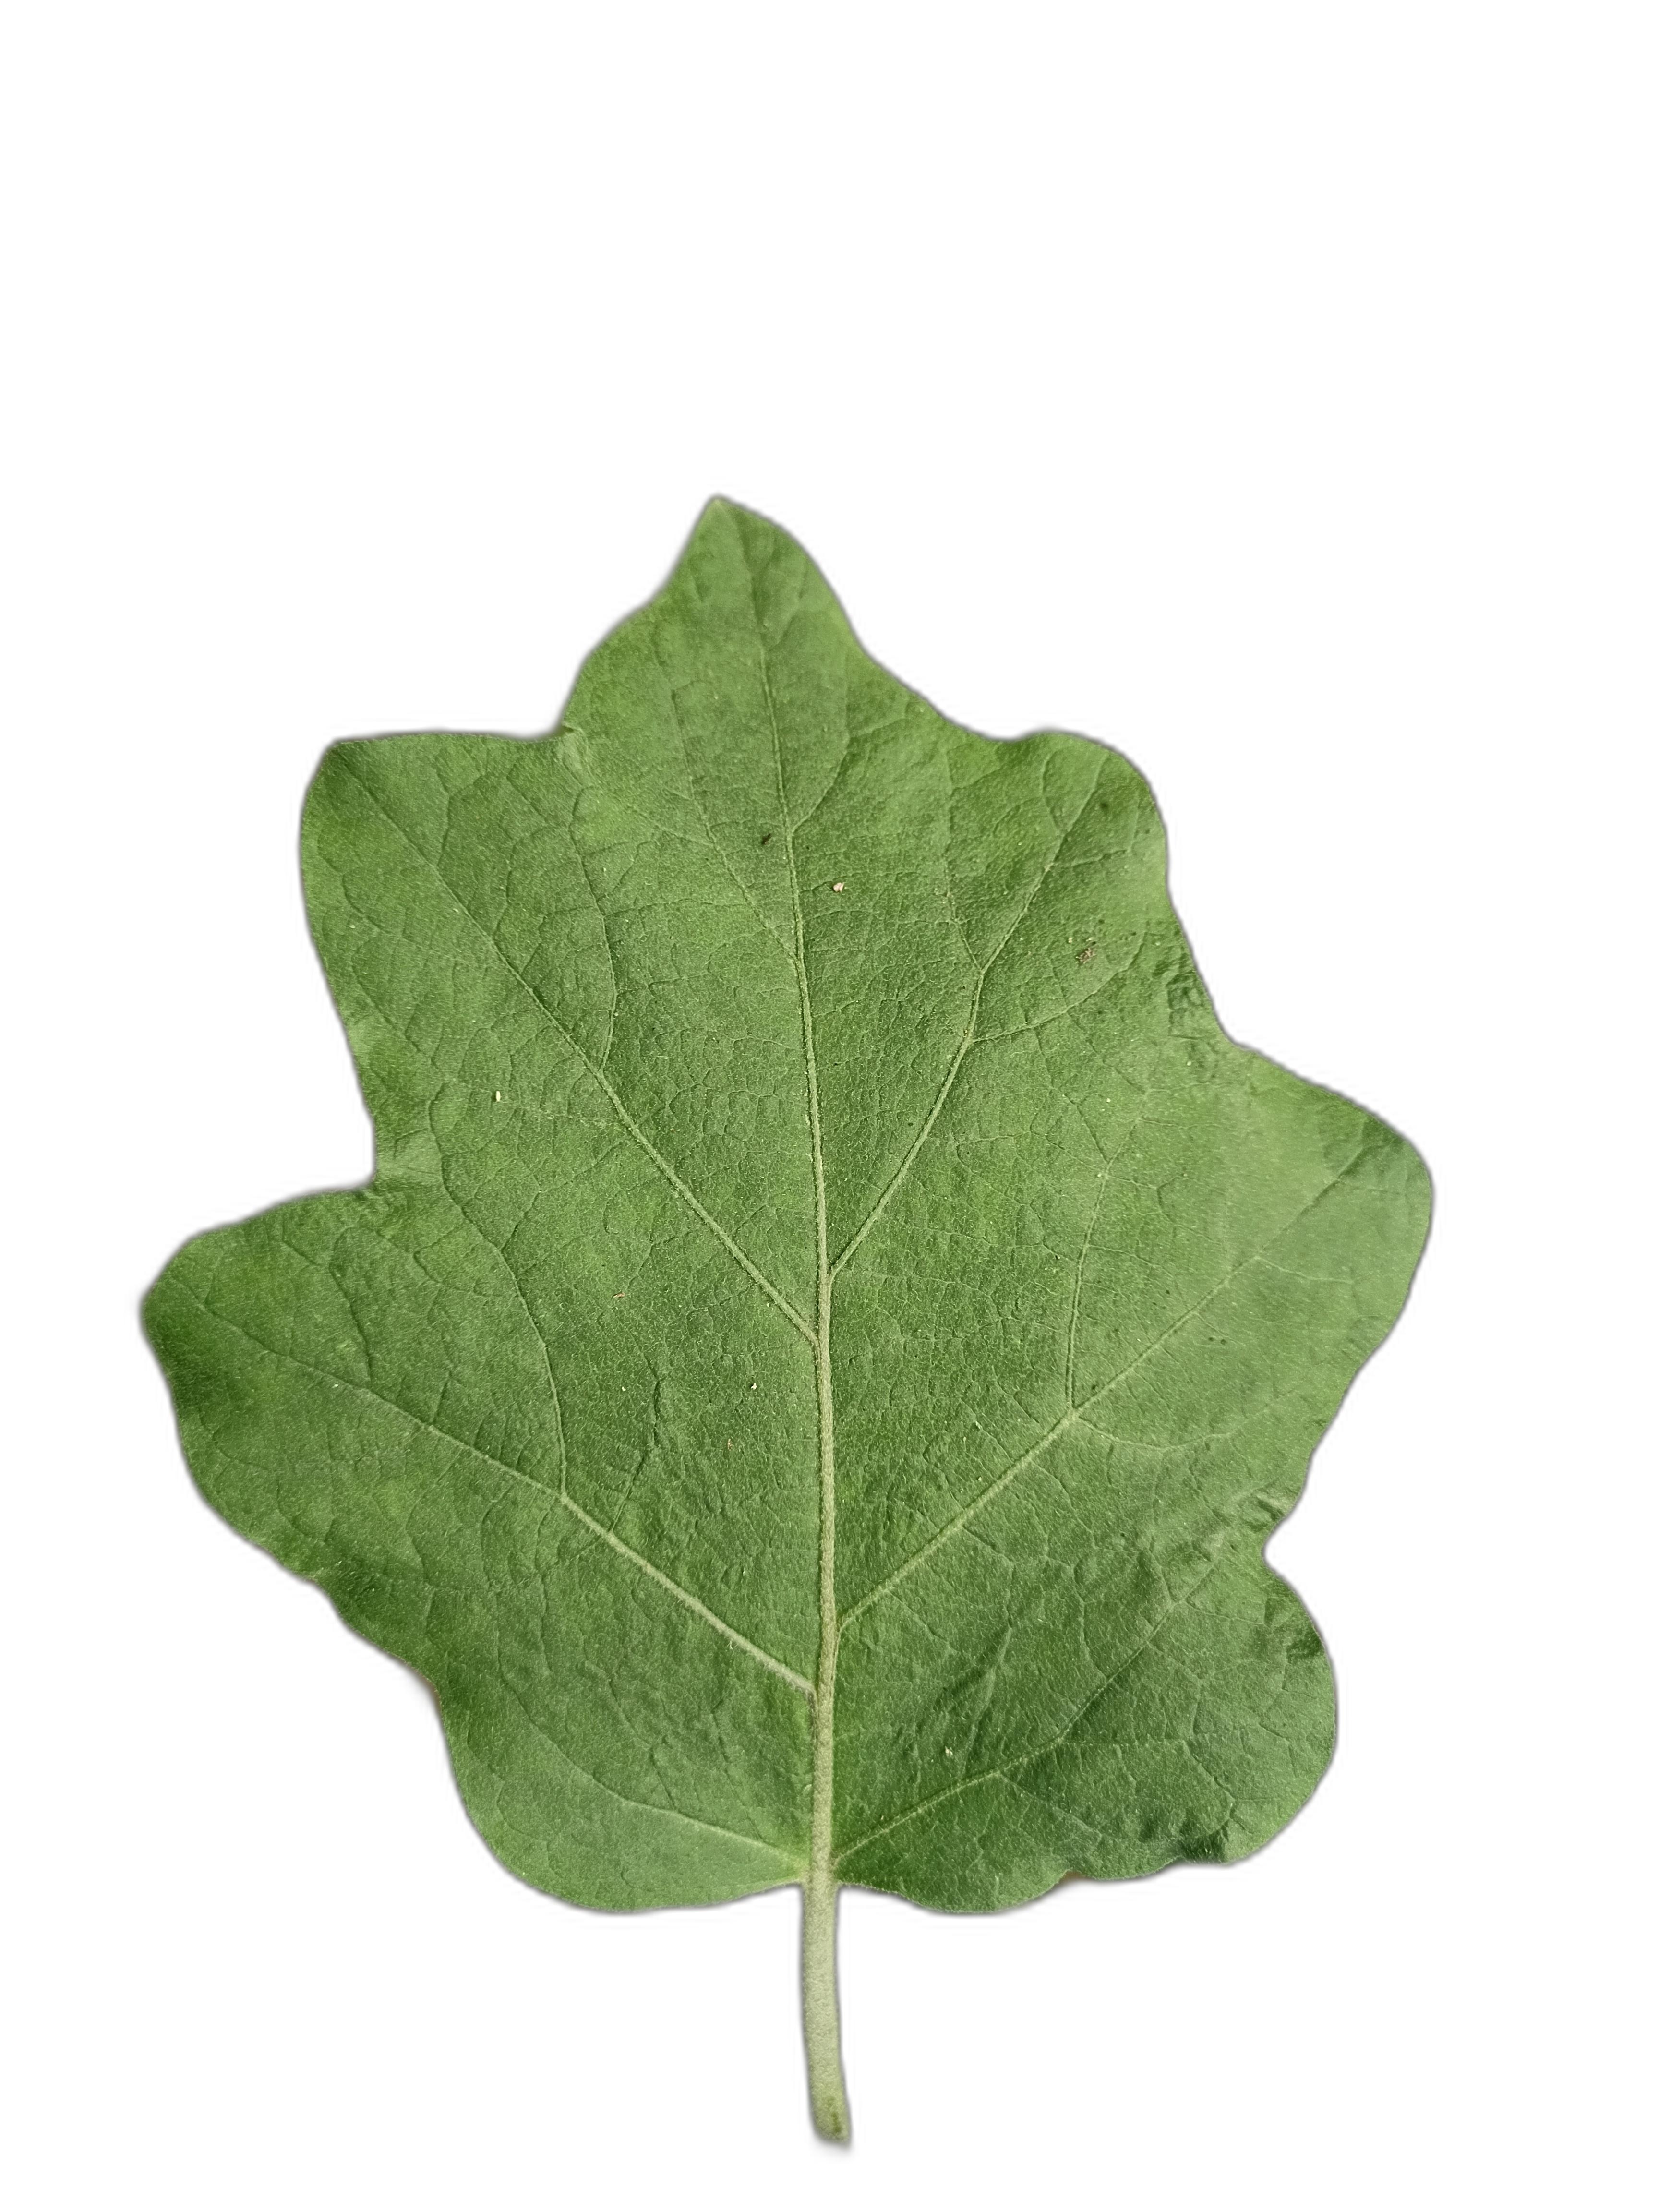
Label: Healthy Leaf